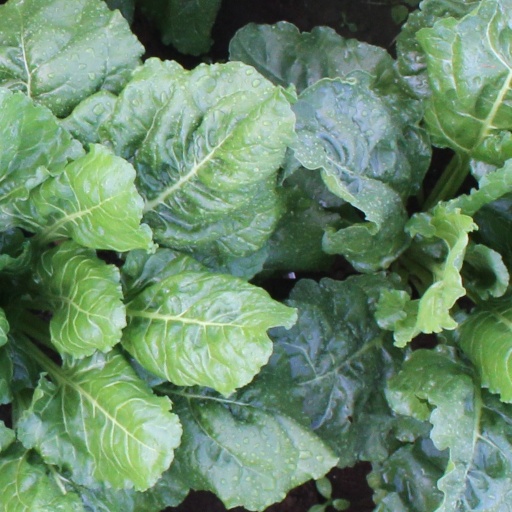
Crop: sugar beet